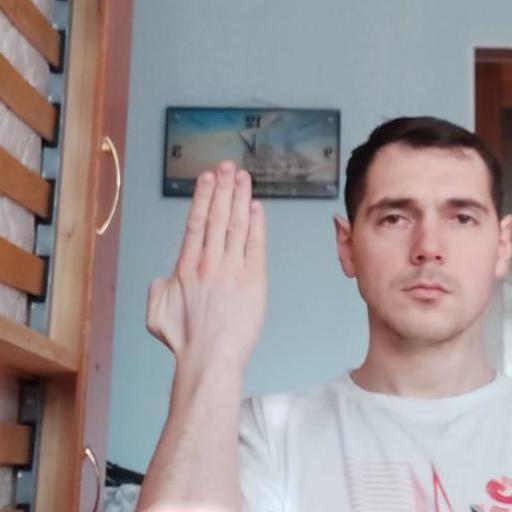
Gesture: stop_inverted